Dmitry Savelyev (politician, born 1971)

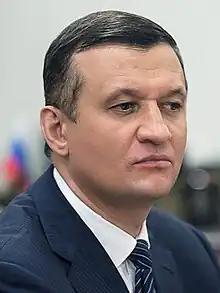

Dmitry Ivanovich Saveliev (born 25 May 1971, Novosibirsk) is a Russian political figure and deputy of the 6th, 7th, and 8th State Dumas.